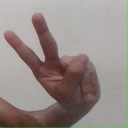
अक्षर: ऐ